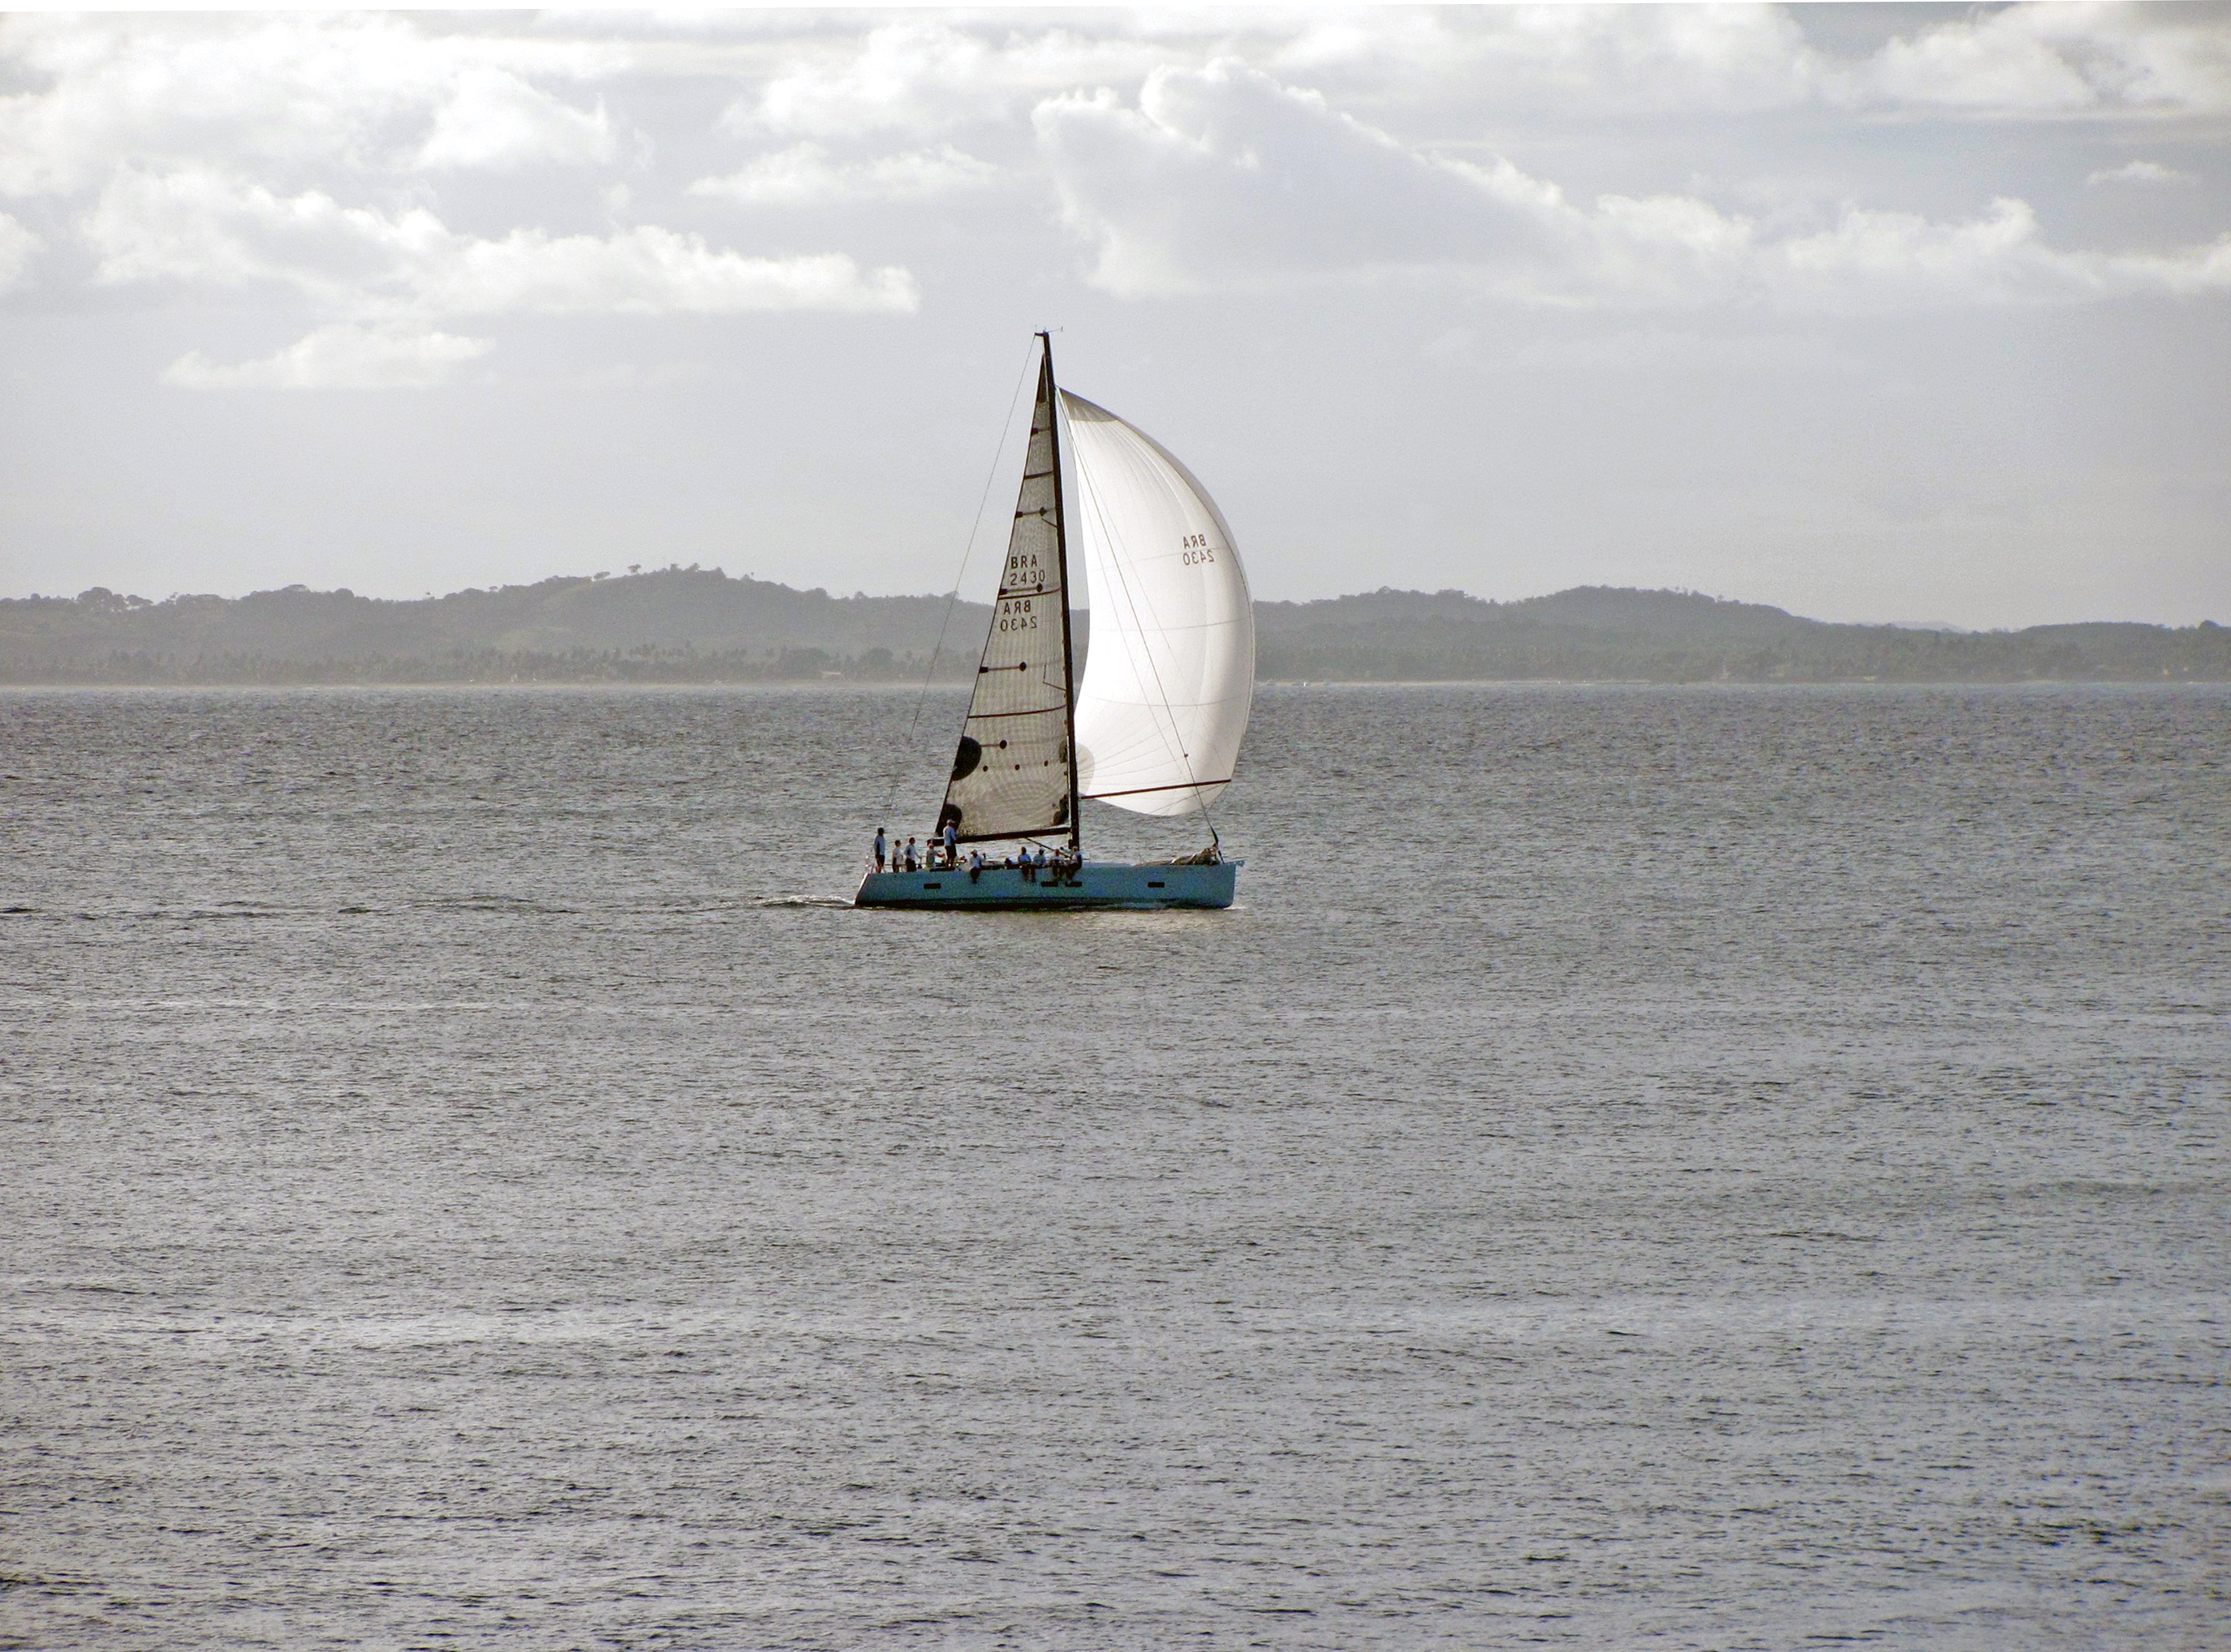
sea, boat, wind, vehicle, mast, sailing, bay, sailboat, sail boat, sail, navigation, watercraft, sailing ship, browse, dinghy, windsports, dinghy sailing